Tomáš Bábek

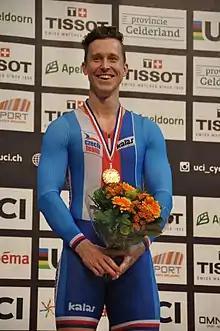
Tomáš Bábek (2016)

Tomáš Bábek (born 4 June 1987) is a Czech track cyclist. He shared the men's sprint title with Adam Ptáčník and Denis Špička at the Czech Track Cycling Championships, and later represented the Czech Republic at the 2008 Summer Olympics. On that same year, Babek also claimed the bronze medal in the 1 km time trial at the European Championships in Pruszków, Poland.